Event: Nepal Earthquake
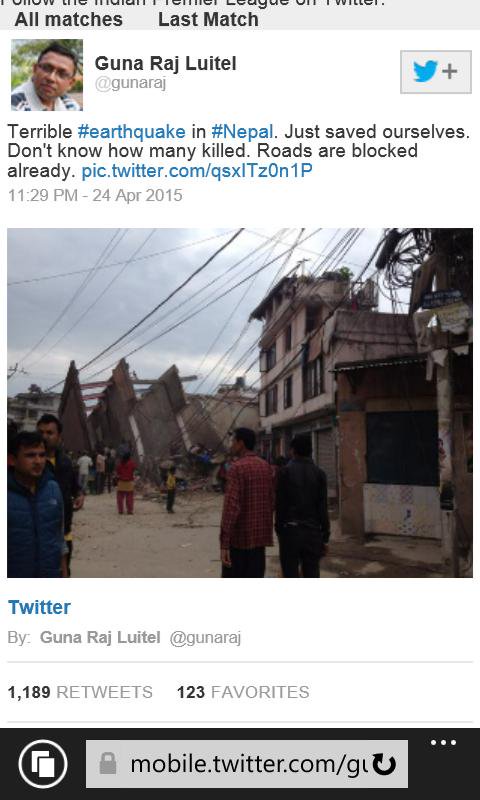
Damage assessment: damage